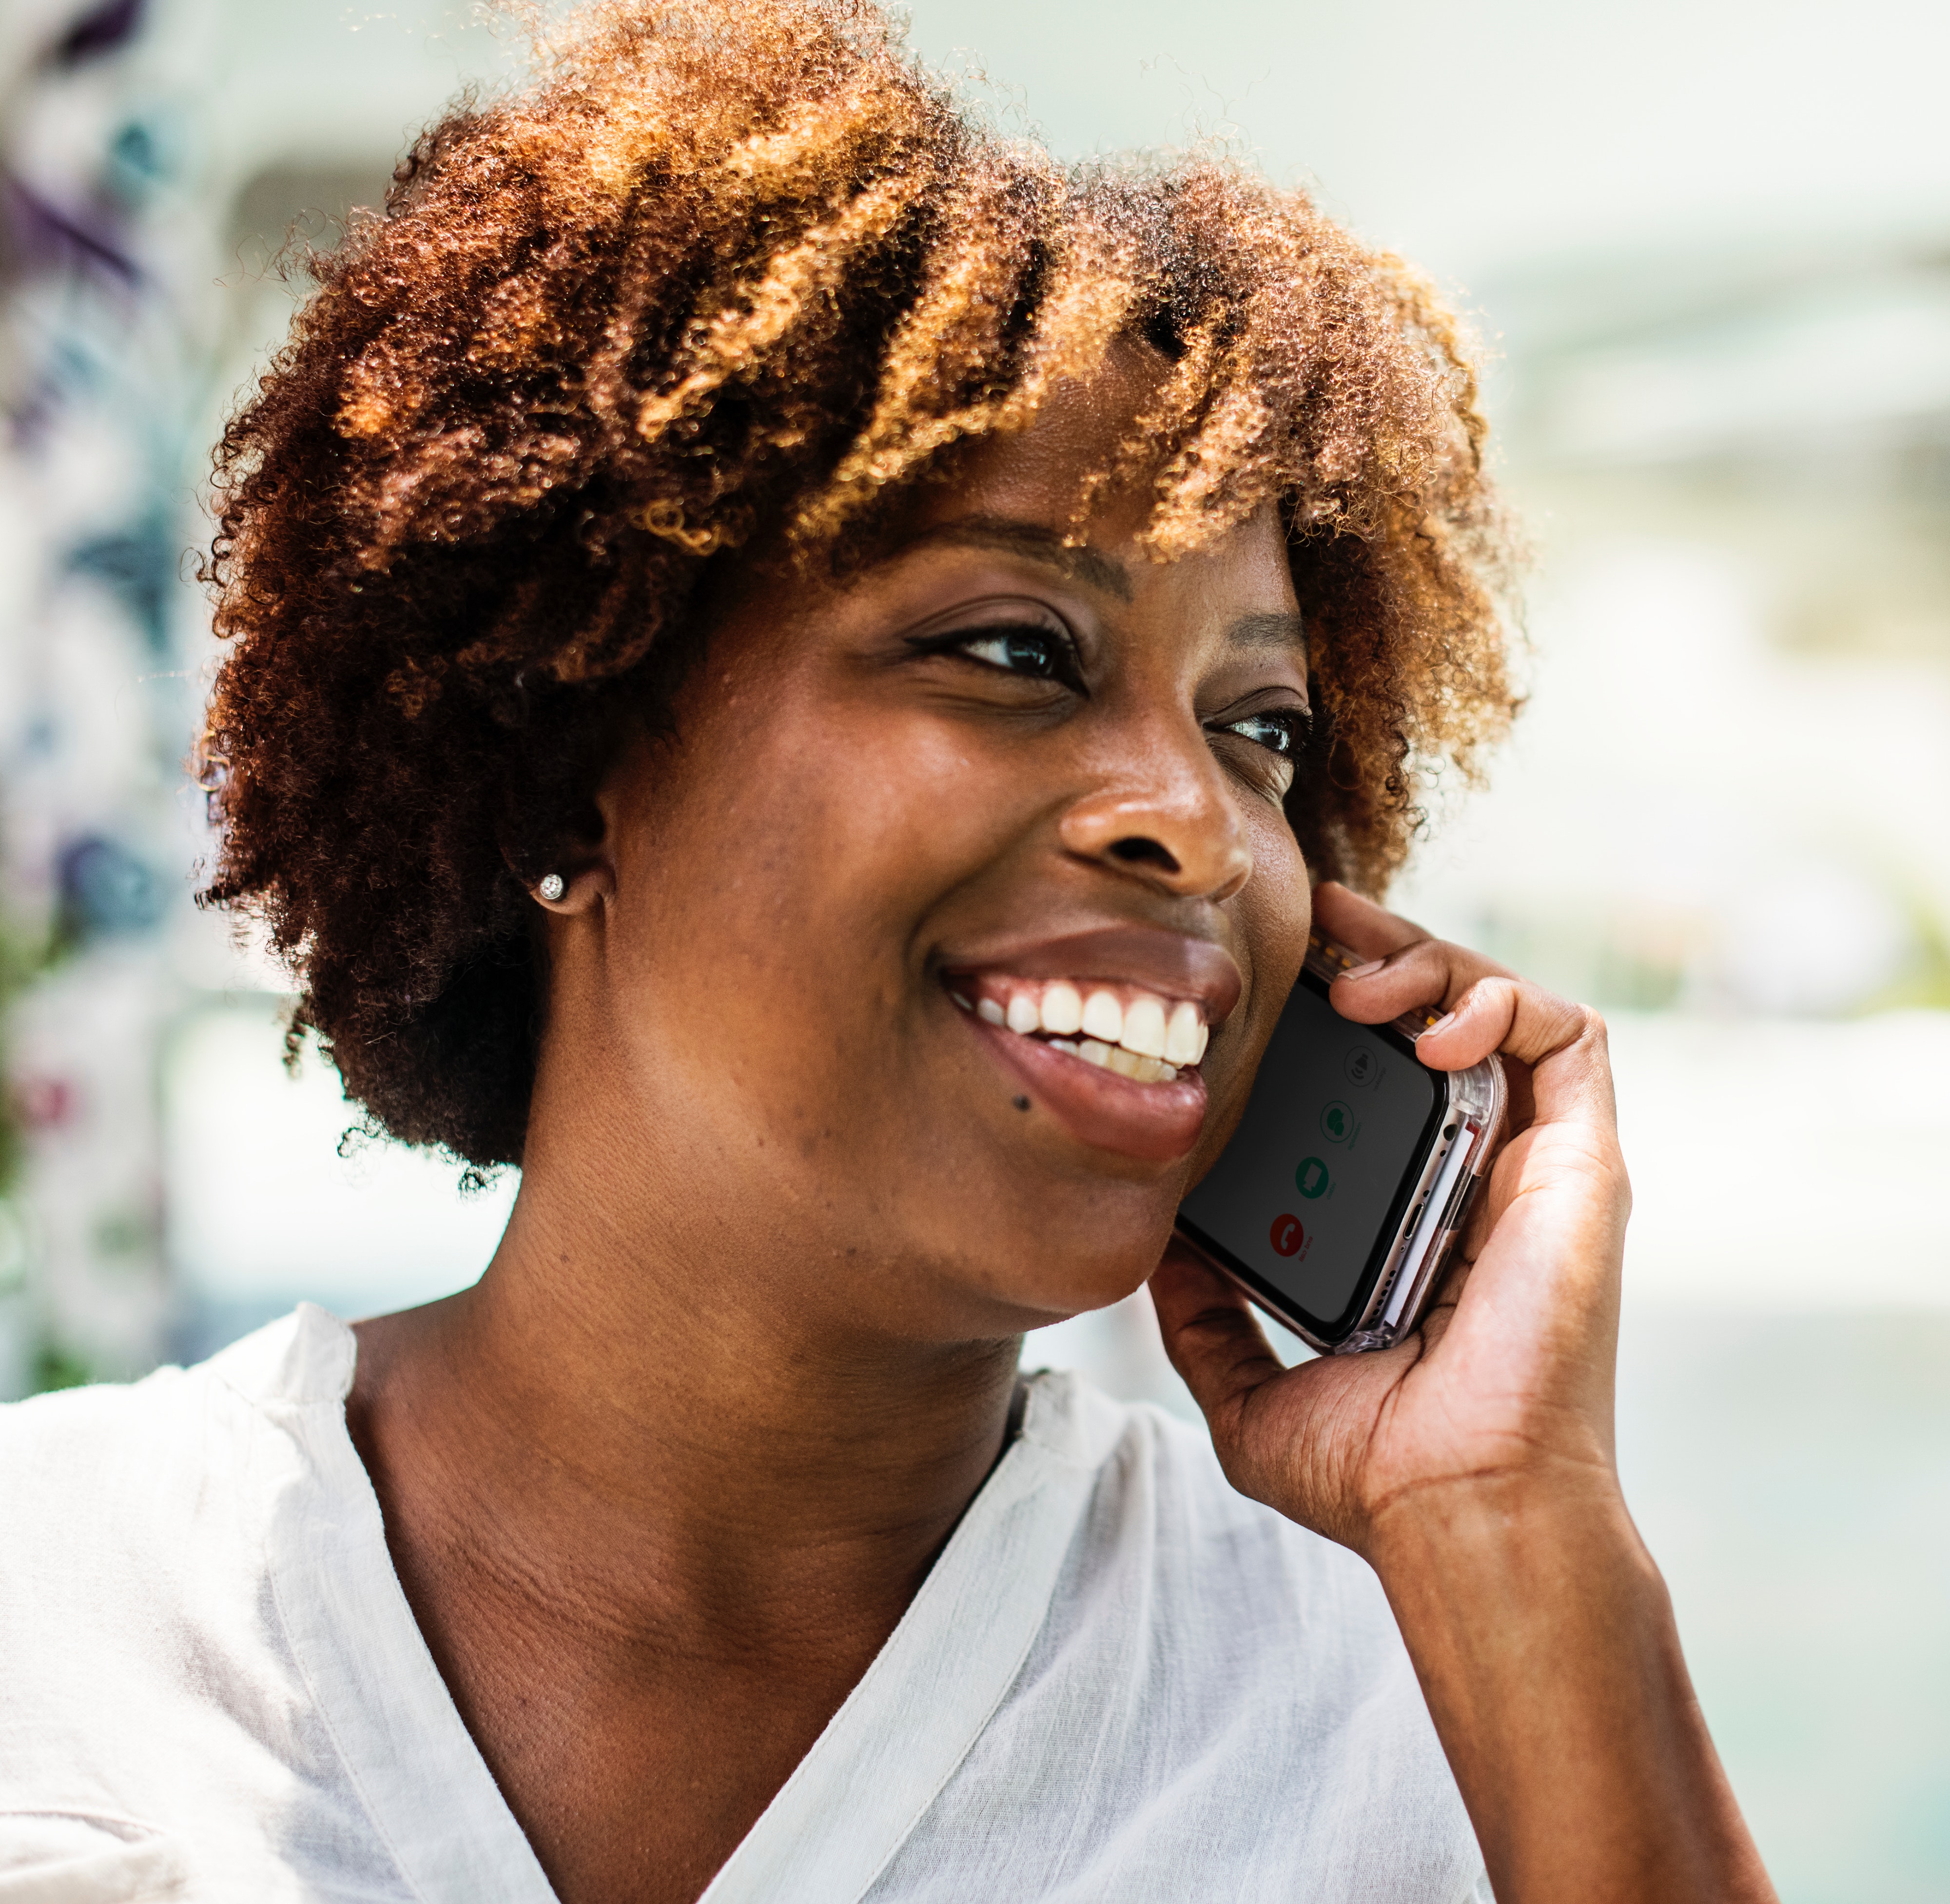
hair, hairstyle, human, afro, smile, technology, electronic device, jheri curl, happy, gadget, photography, mobile phone